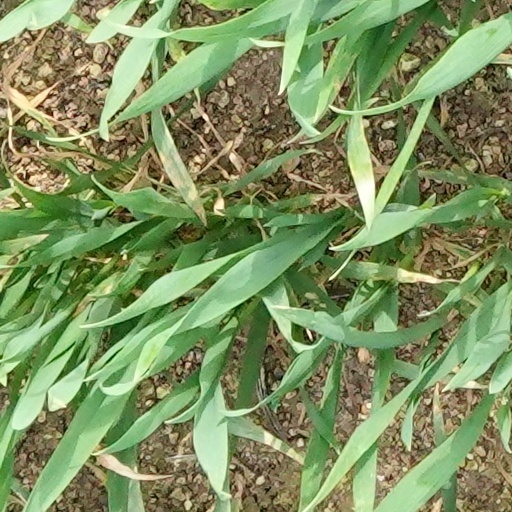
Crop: wheat